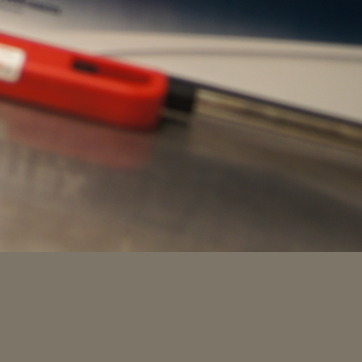
Material: metal